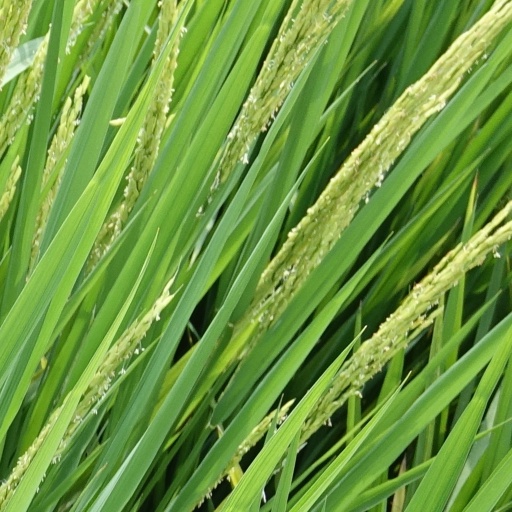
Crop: rice